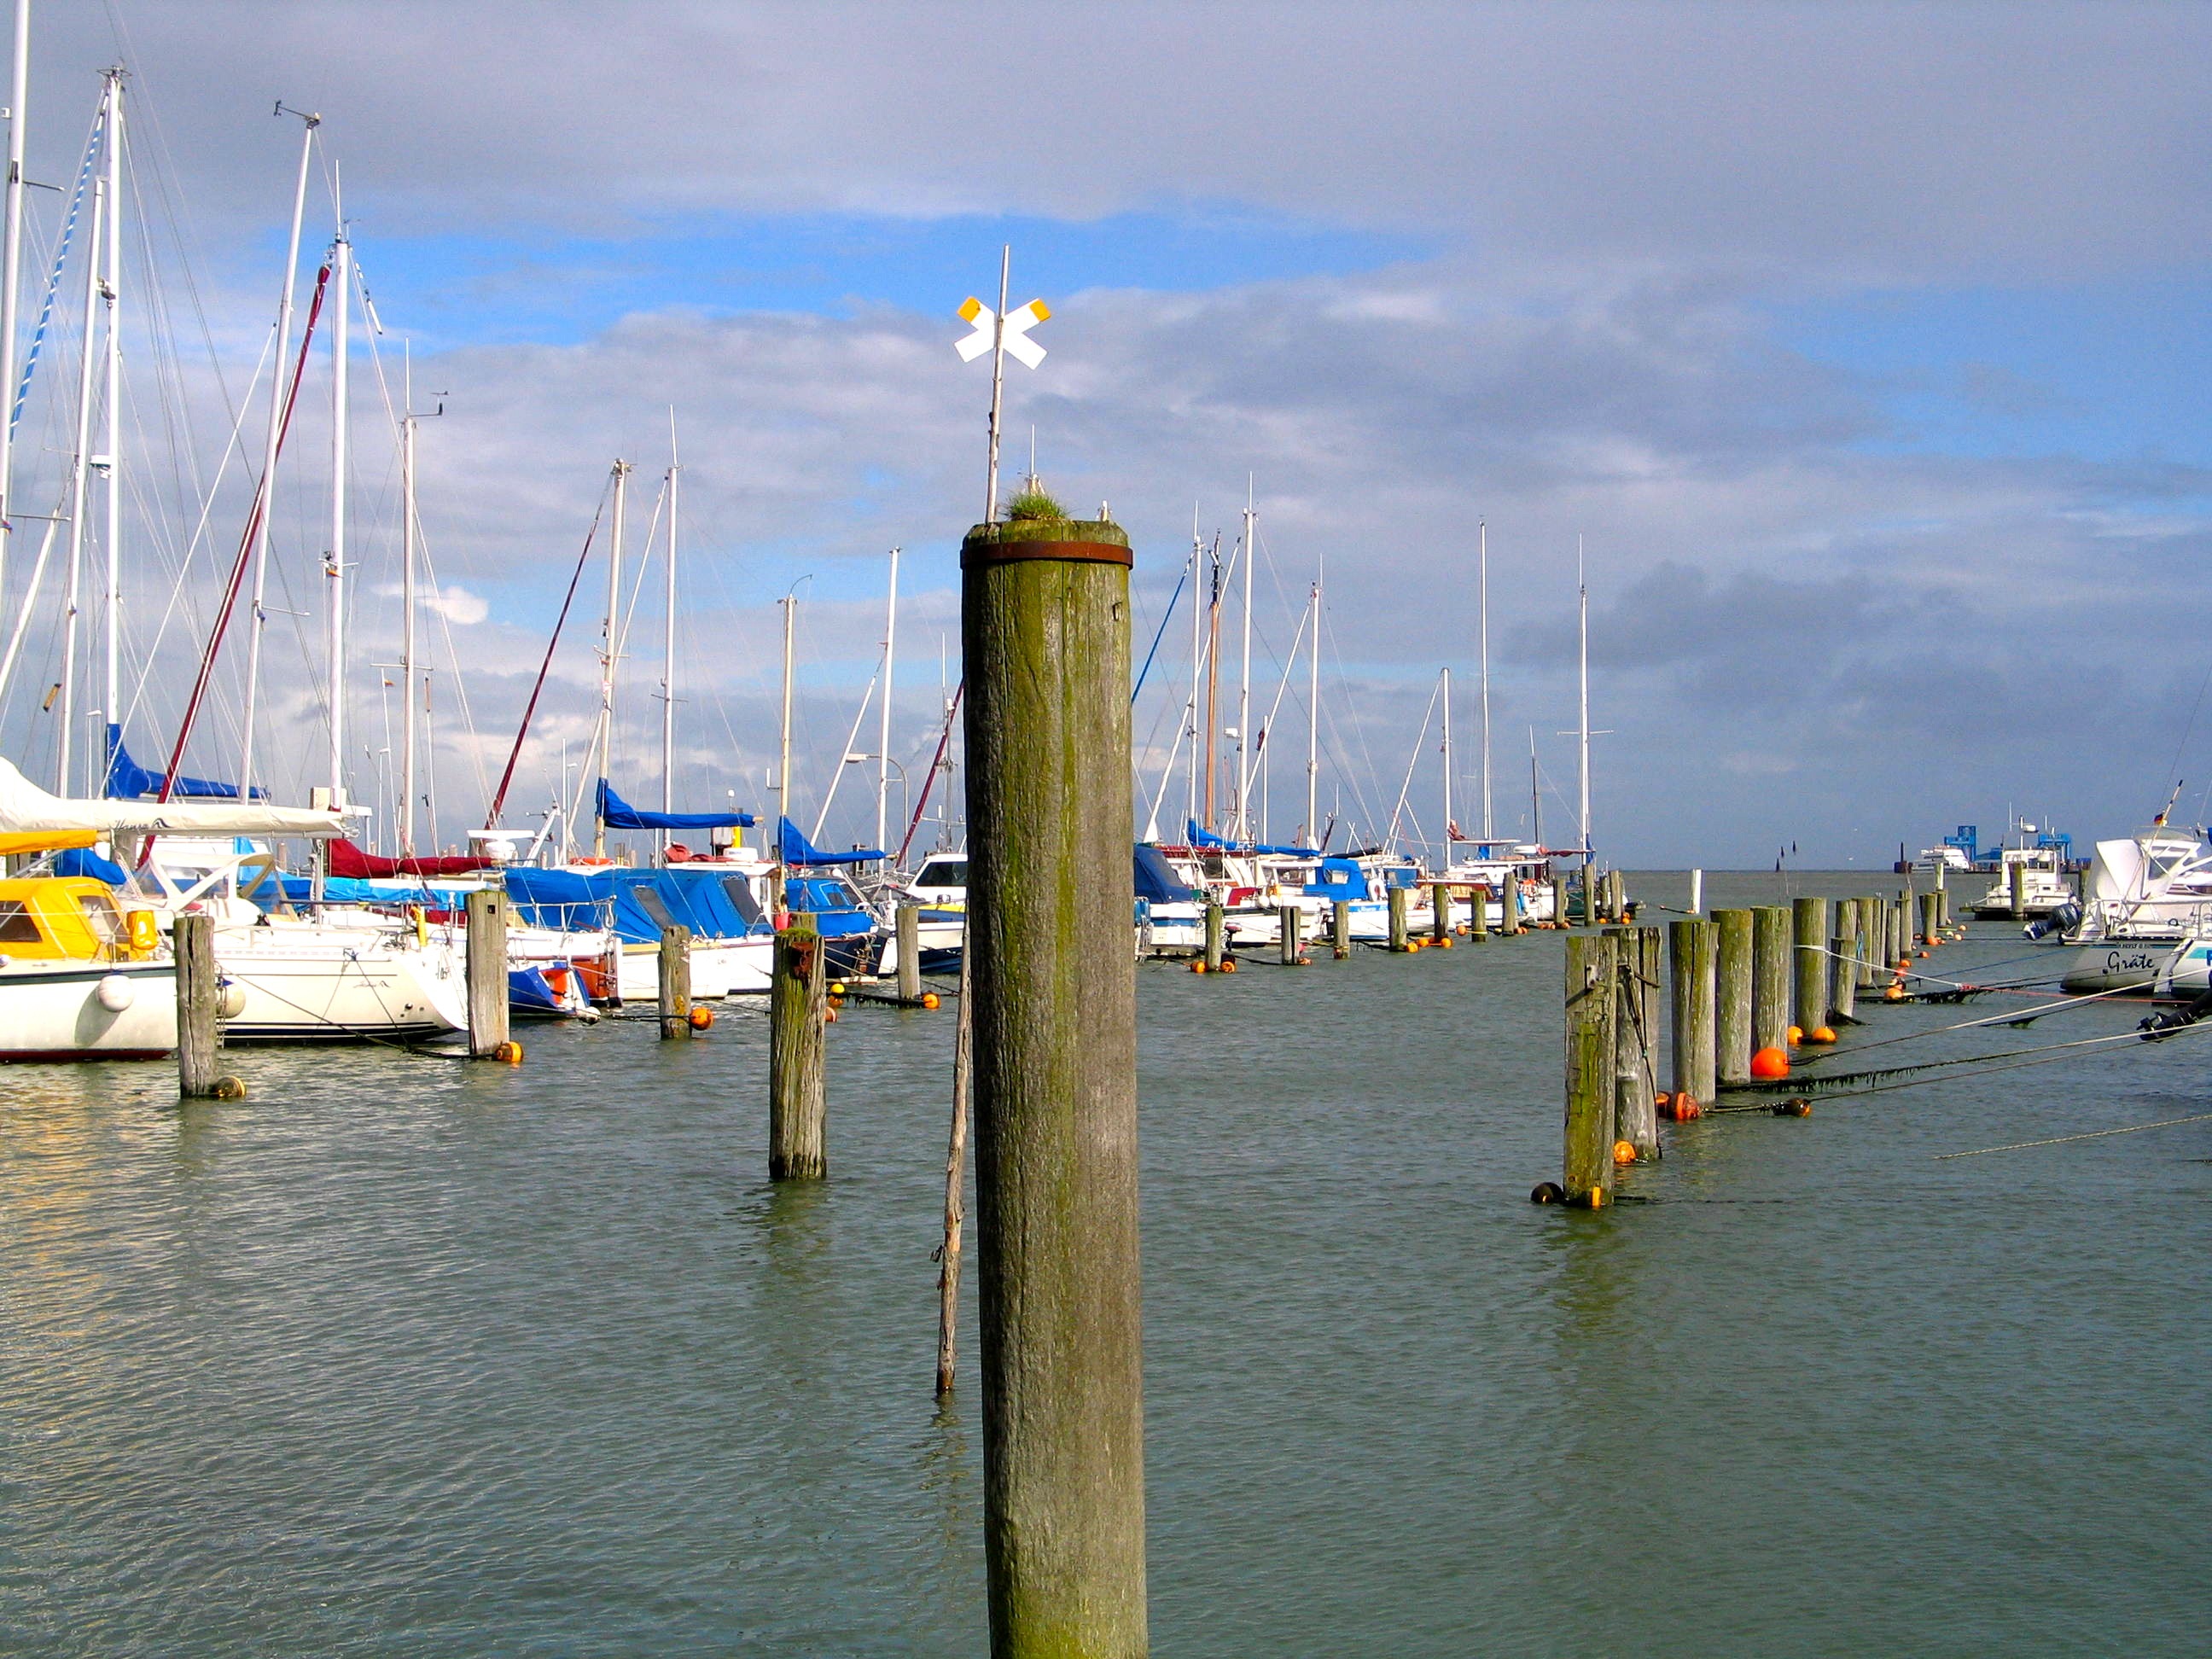
sea, coast, water, ocean, dock, boat, ship, vehicle, mast, sailing, bay, harbor, marina, port, sailboat, boating, boats, sail, channel, watercraft, sailor, sailing ship, tall ship